Hexachordum Apollinis

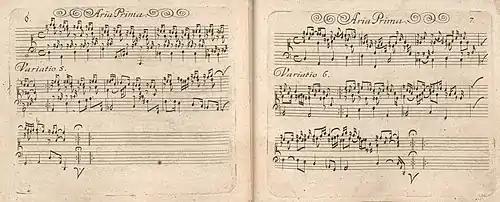
The fifth and the sixth variations from "Aria Prima", as they appeared in the first edition. Note that both variations display characteristic style brisé figurations.

The collection contains six arias with variations, all on original, secular themes. The practice of composing variations on original themes was a relatively new one (one previous instance was Frescobaldi's "Aria detta la Frescobalda" from the 1627 "Secondo libro di toccate"; of Pachelbel's contemporaries Bernardo Pasquini was one of the main exponents of this trend), and Pachelbel was among the first in Europe to explore the form. The overall plan of "Hexachordum Apollinis" is as follows: